Tamara Kaliszuk

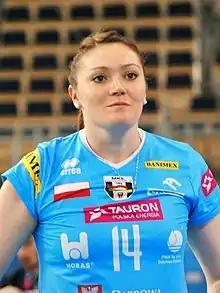
Tamara Kaliszuk, 2014

Tamara Kaliszuk (born ) is a Polish female volleyball player. She is part of the Poland women's national volleyball team. On club level she played for MKS Dąbrowa Górnicza since 2014.